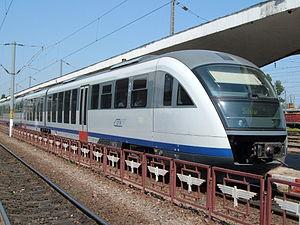
Les Chemins de fer roumains sont l'entreprise publique responsable de l'exploitation du réseau ferré roumain.